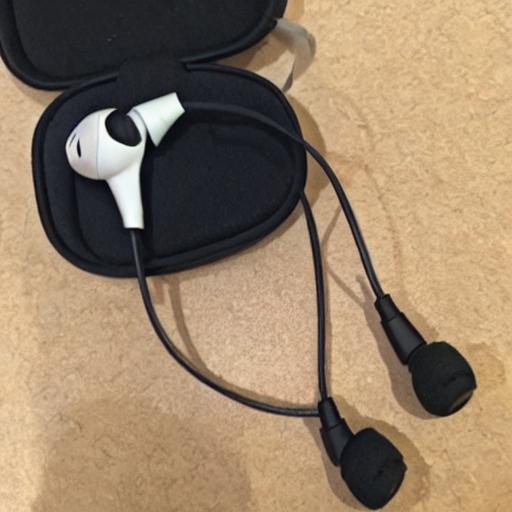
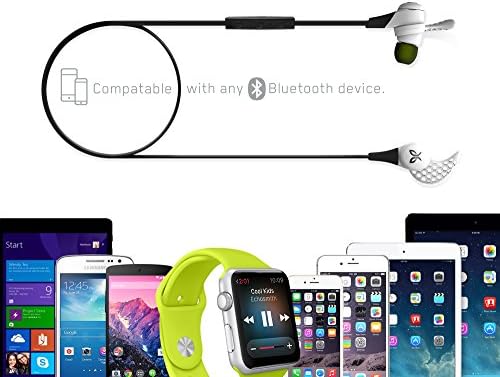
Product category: headphones
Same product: no